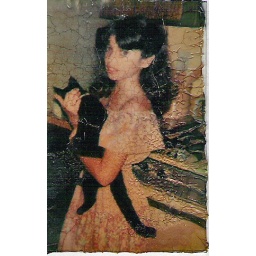
1978: Anaheim Ca - Christian, age 9 in Hondo house kitchen